Cleveland Indigenous activism

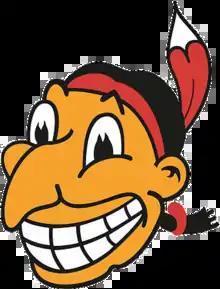
Original Chief Wahoo logo from 1947

The Cleveland Indians baseball team was formed in 1915, and they began to use Chief Wahoo in 1947. Immediately prior to the Indians, the team was called the Naps after player Napoleon Lajoie. Some claim that the team was named the Indians in honor of Louis Sockalexis, a member of Penobscot nation who was the first Native American to play Major League Baseball. Sockalexis had played for the Cleveland Spiders from 1897 to 1899 and died in 1913, just two years before the name change. However, others claim that the team chose the Indians name after the Boston Braves won the 1914 World Series. Many believed that the team's popularity came from its usage of Native American imagery in the name, so the Cleveland organization desired to also adopt a Native American name. The original Chief Wahoo logo from 1947 was a yellow-faced caricature of a Native American with an enlarged nose. In 1948, the team changed the color of the face to red, and, in 1951, Wahoo's nose was changed to be smaller and the eyes were changed to triangles, the iteration officially used until 2018.